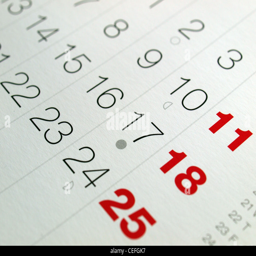
detail of a calendar page with dates